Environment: real
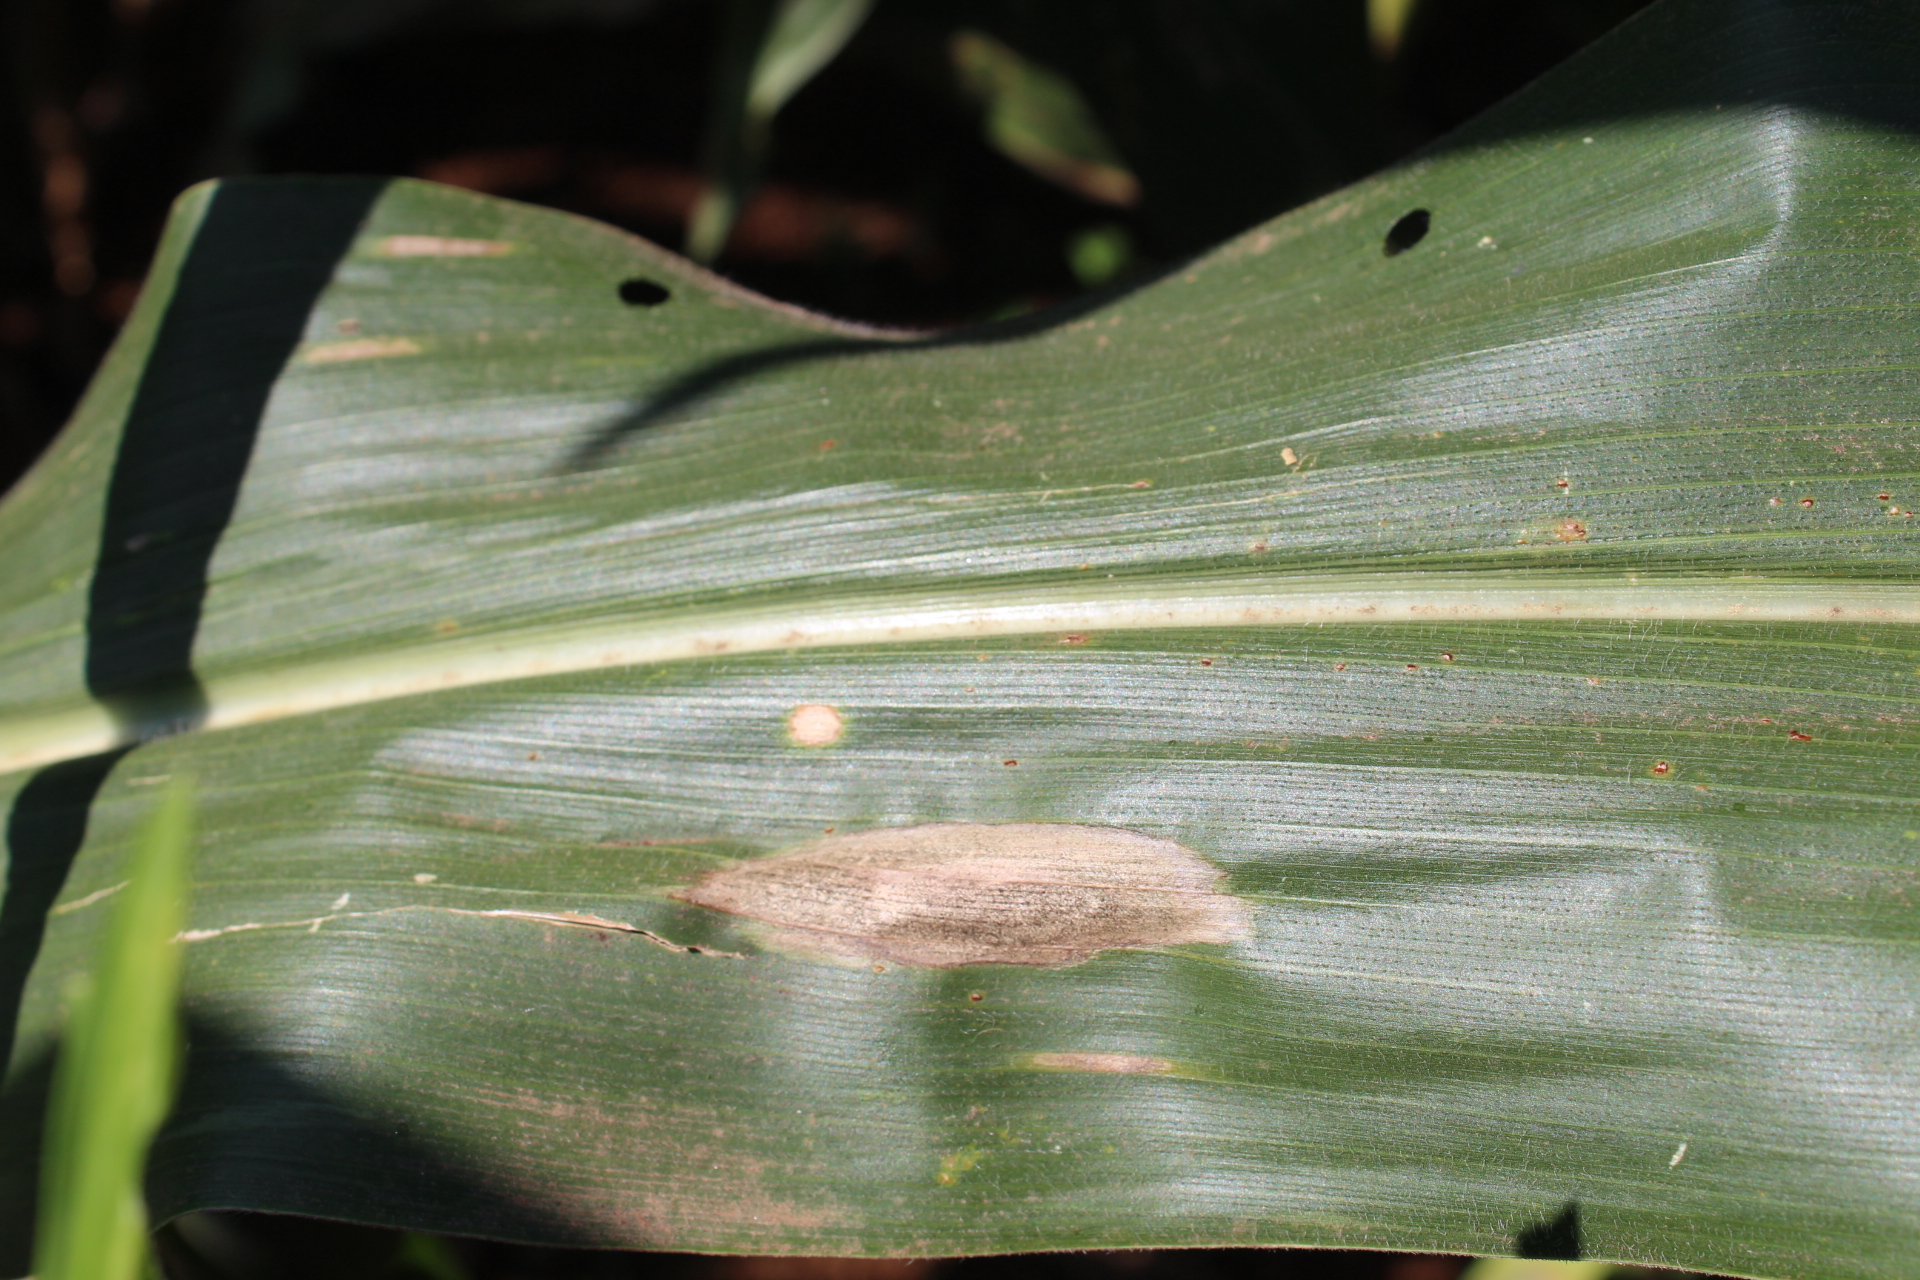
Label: northern_corn_leaf_blight